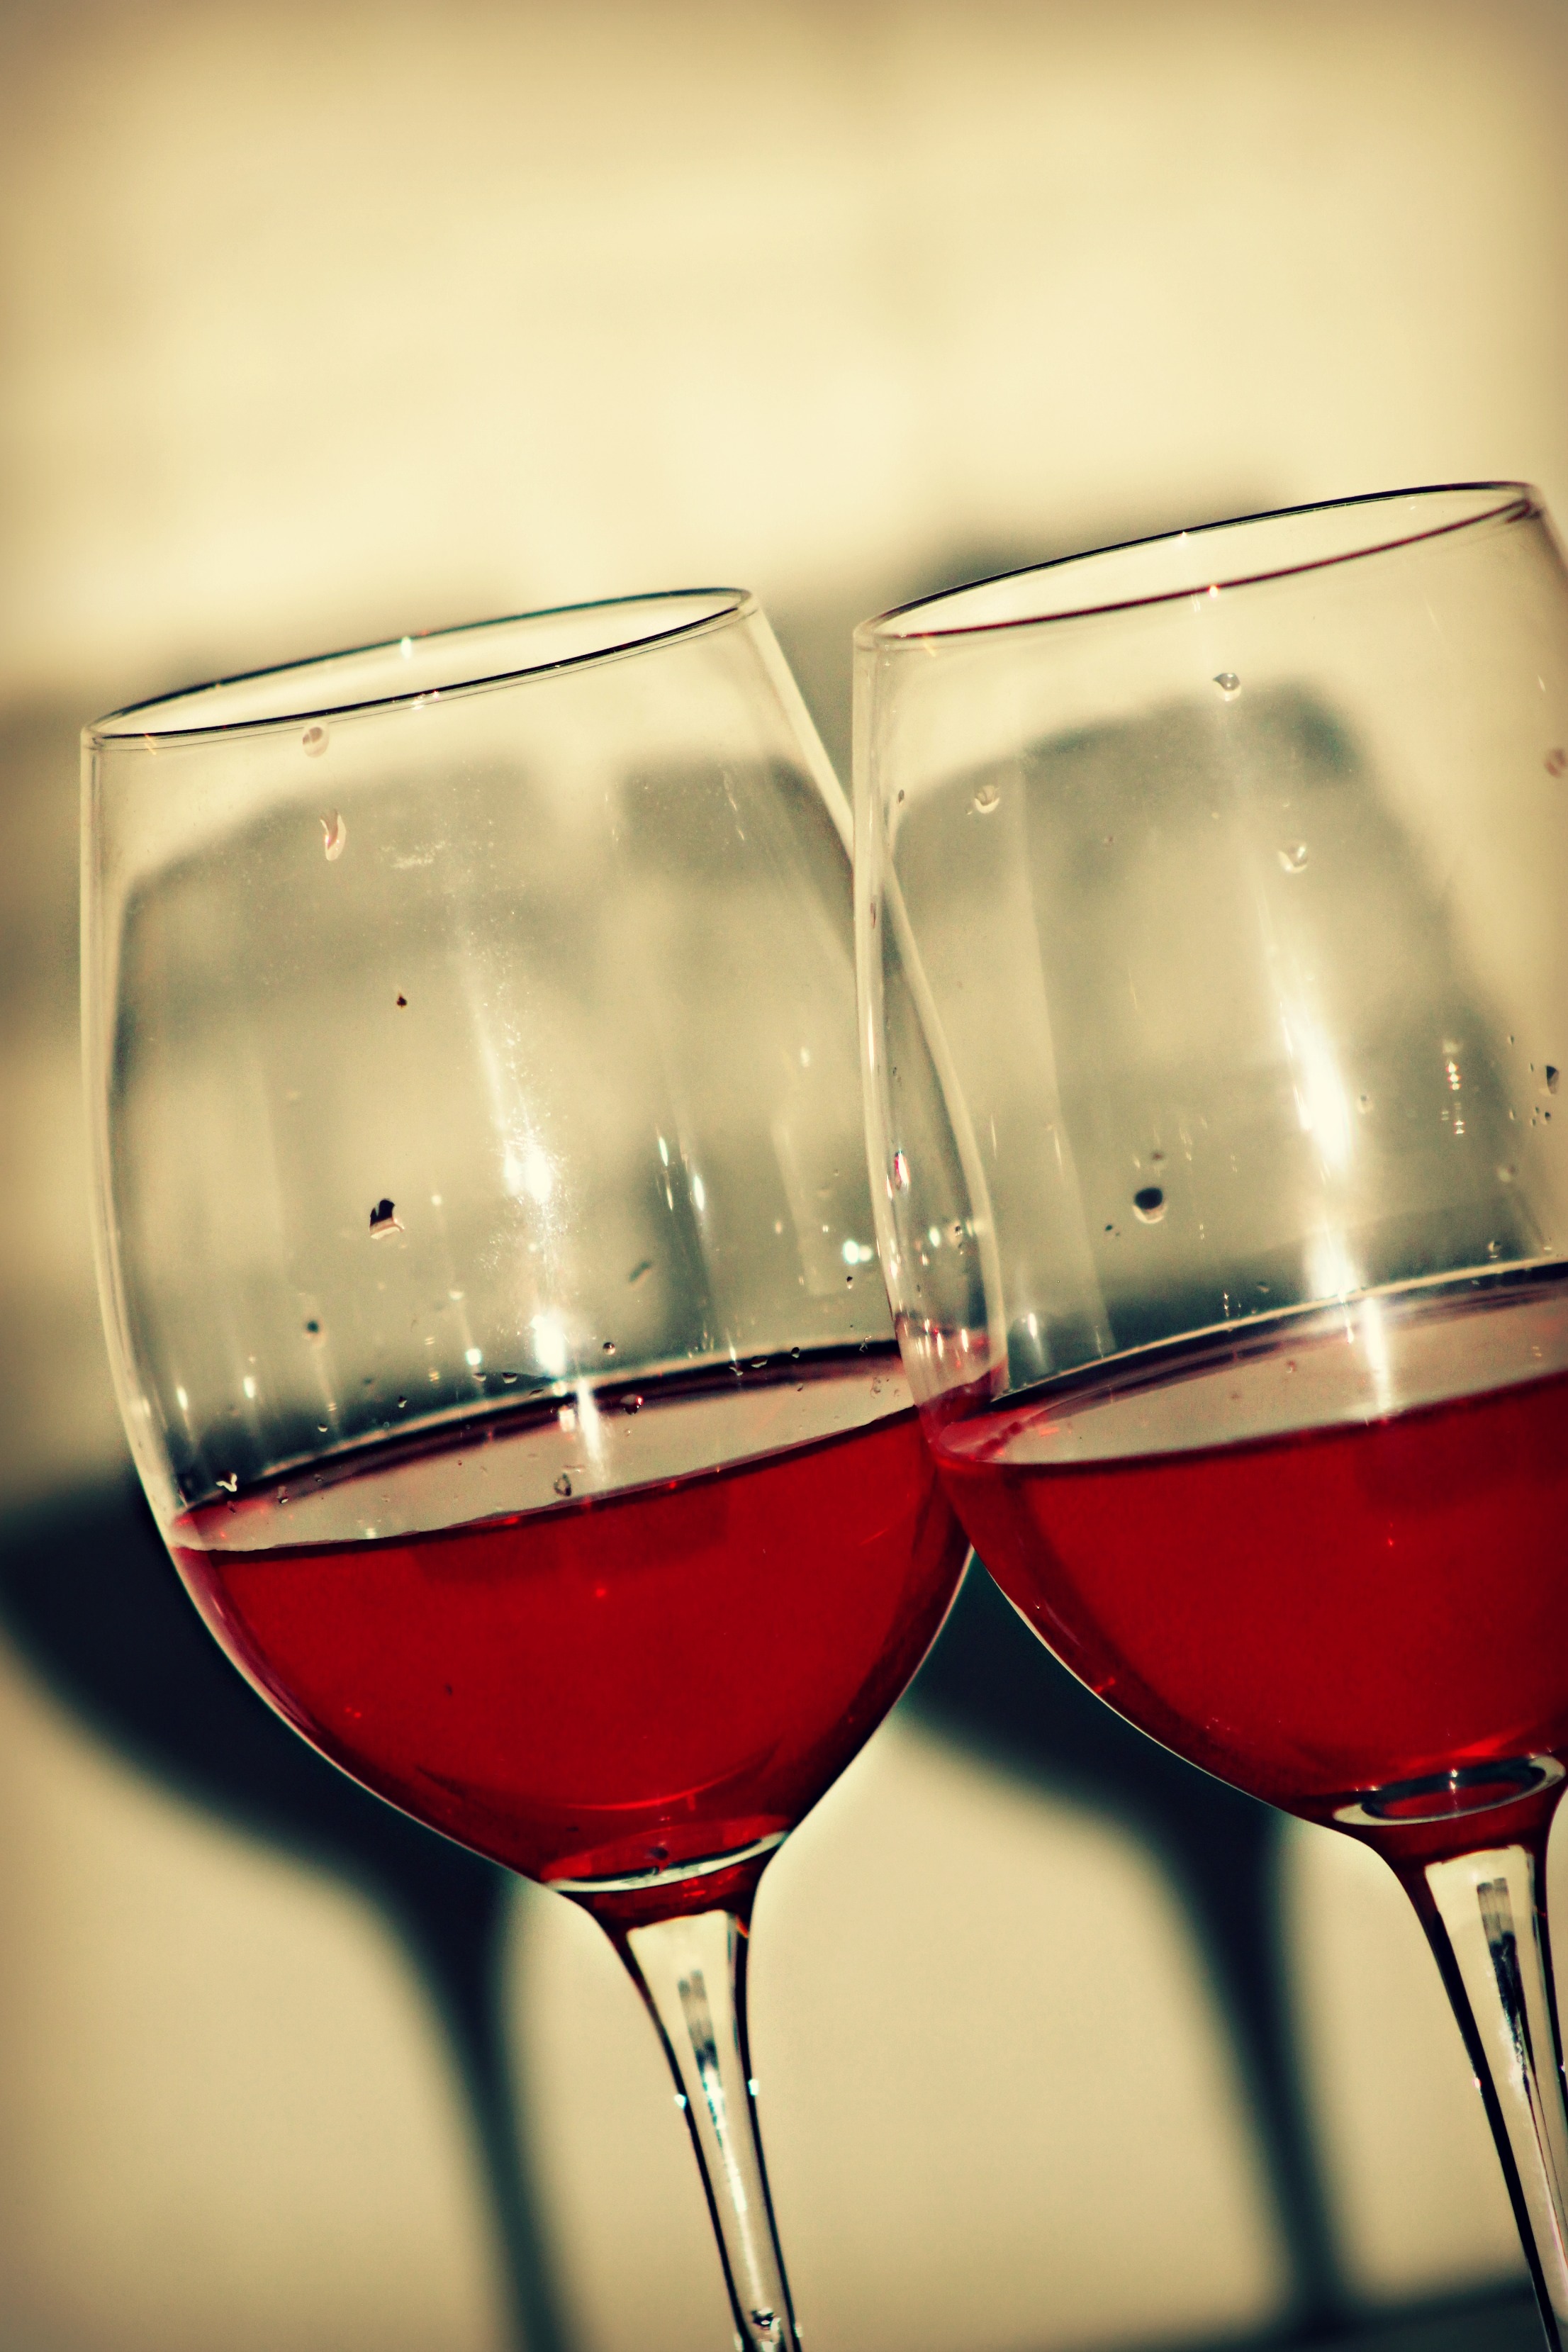
wine, glass, reflection, red, color, drink, red wine, material, close up, wine glass, champagne, stemware, alcoholic beverage, drinkware, champagne stemware